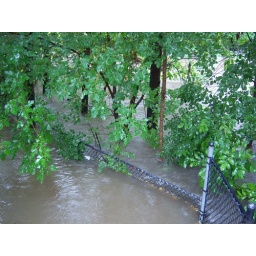
fence under water